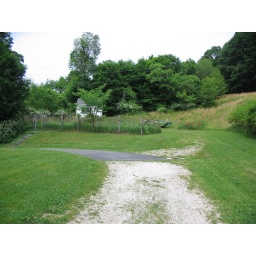
road leading to the rear of house with enclosed garden in the front rear and shed directly behind.